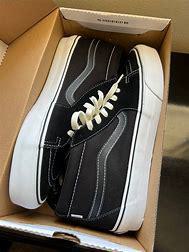
Brand: Vans
Model: SK8 Mid